Luton Airport Parkway station

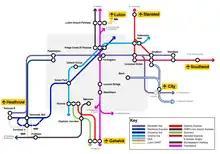
Map of London airport Tube and rail connections

Services at Luton Airport Parkway are operated by East Midlands Railway and Thameslink mostly using and EMUs.